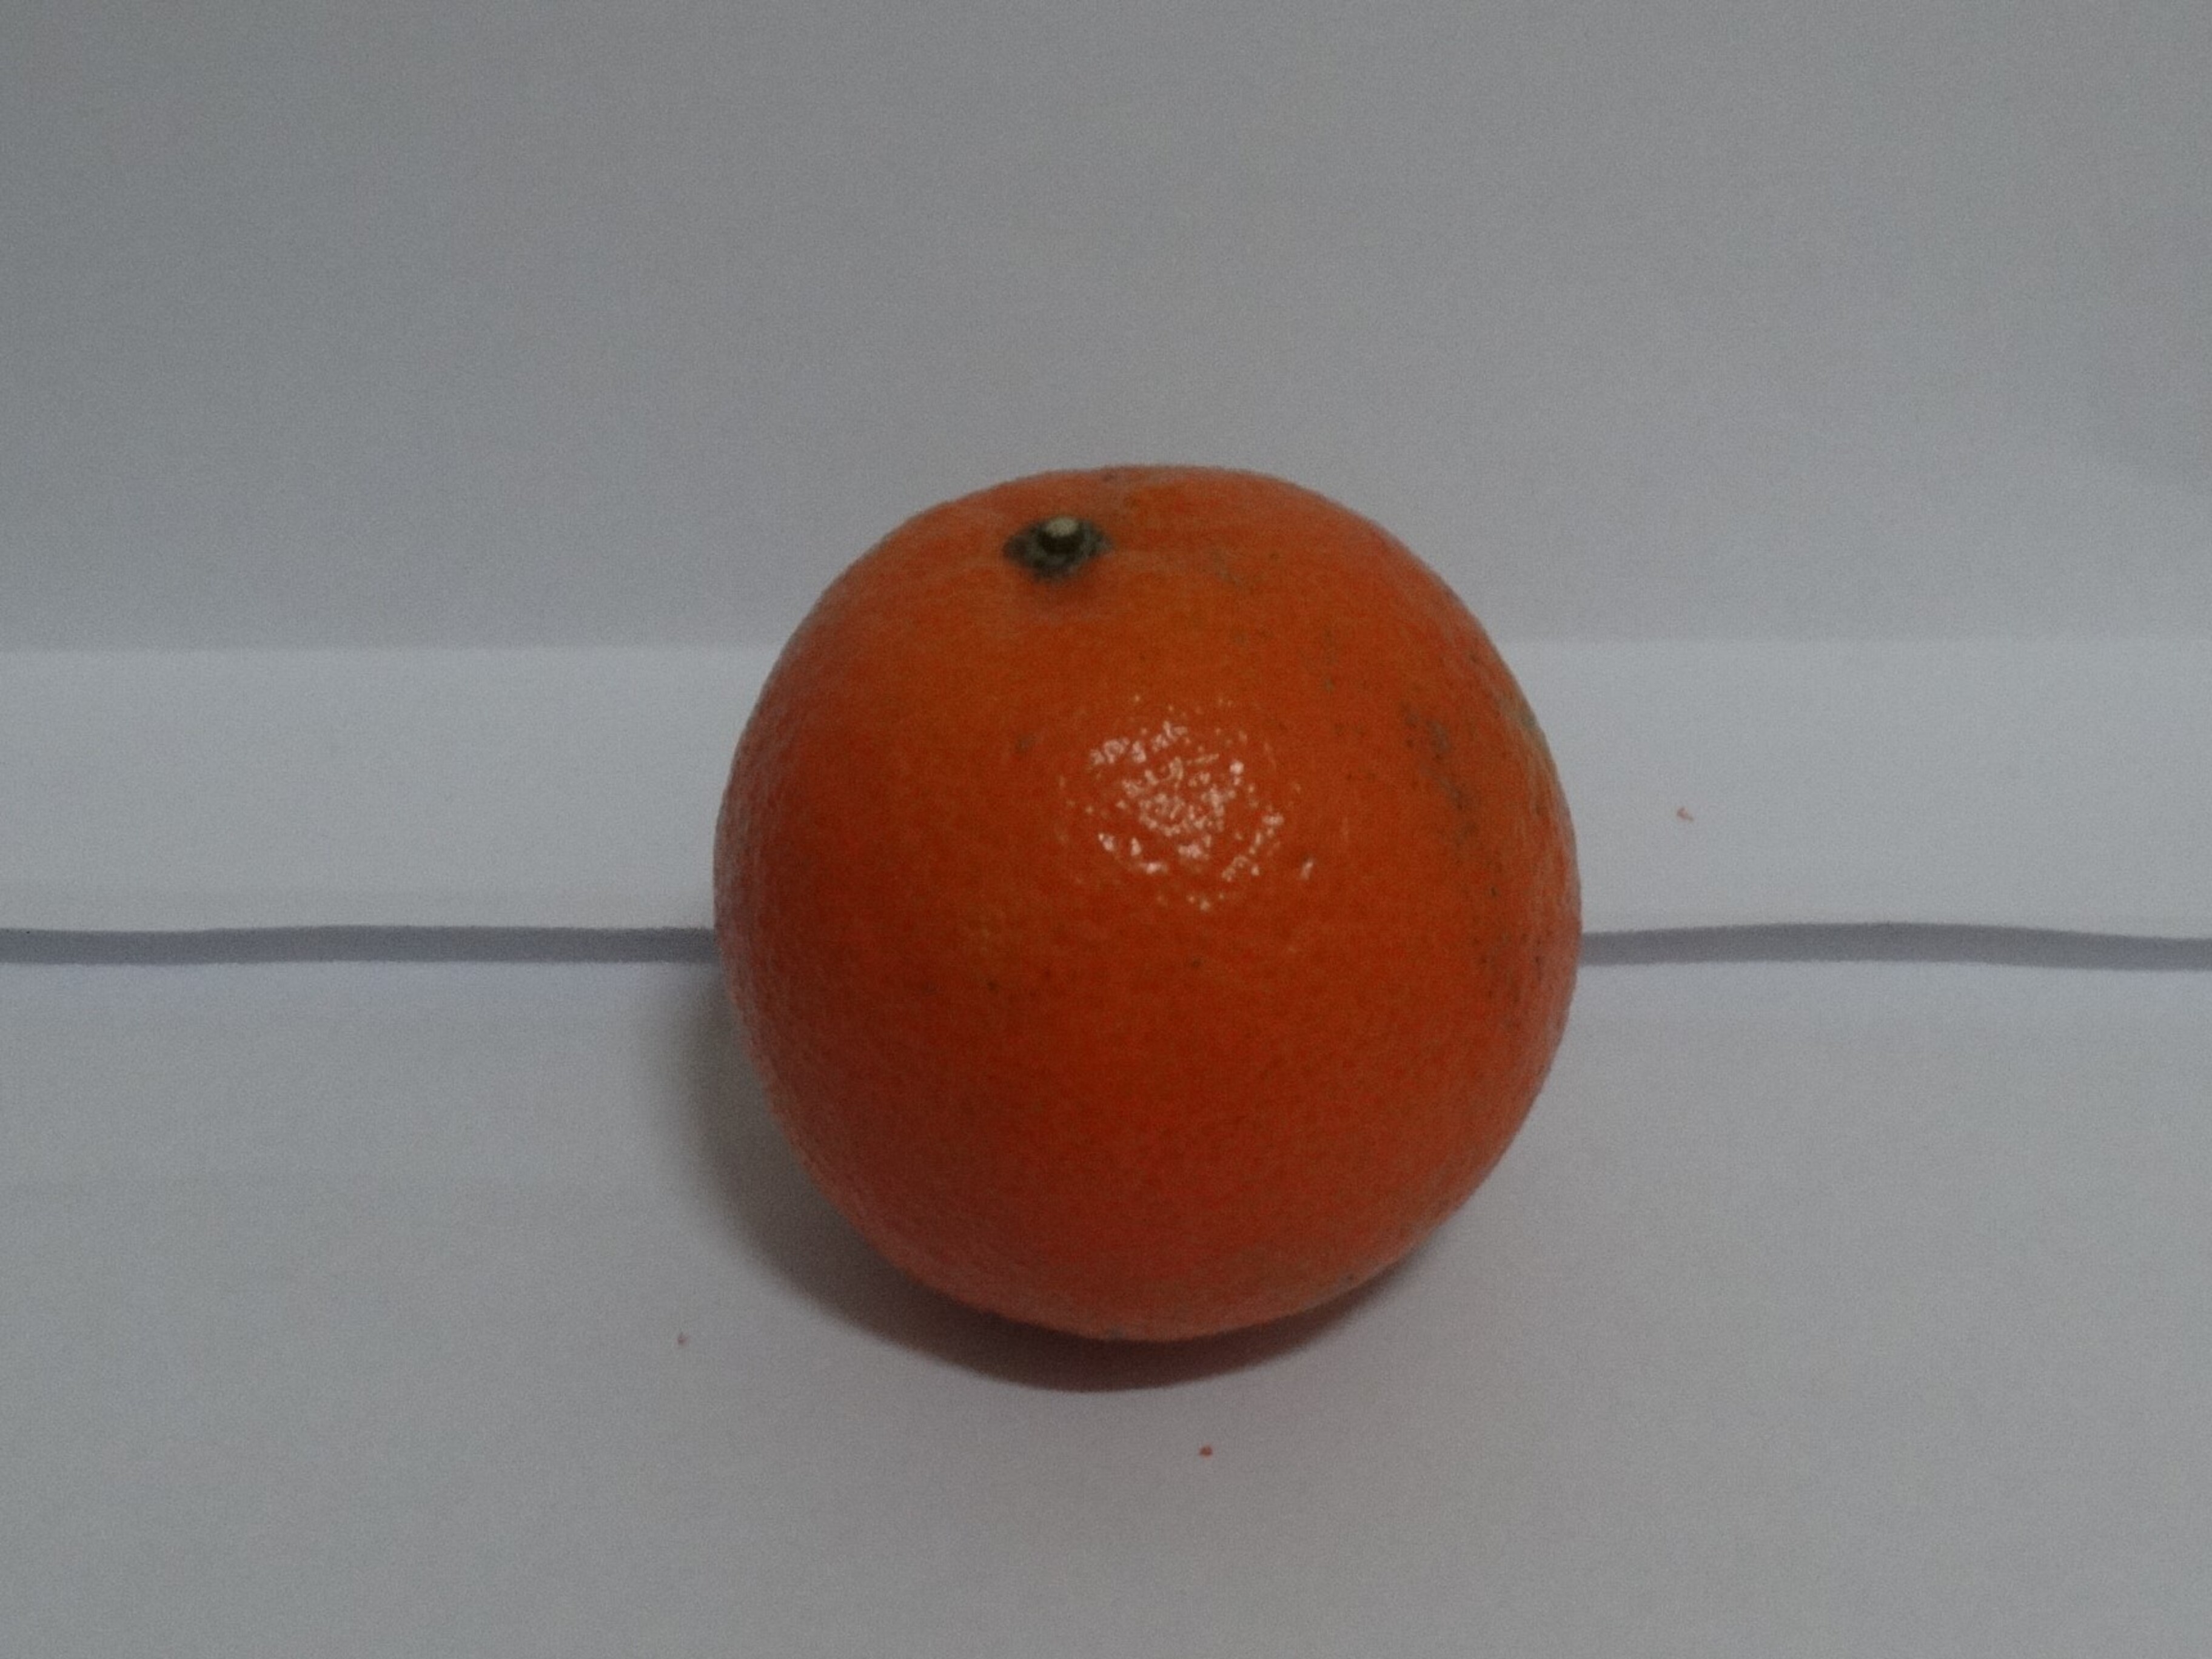
Citrus fruit variety: tankan